Cyber Heist

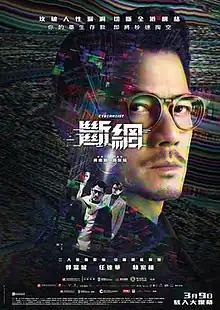
Official film poster

Cyber Heist, previously known as Disconnected, is a 2023 Hong Kong action thriller film directed by Danny Wong and starring Aaron Kwok as a cyber security engineer who develops an AI programme application which can potentially disable all of Hong Kong's networks. The film co-stars Gordon Lam, Simon Yam and Megan Lai.